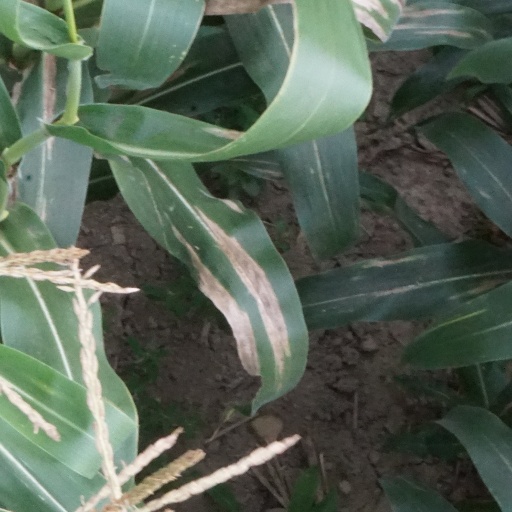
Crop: maize; corn